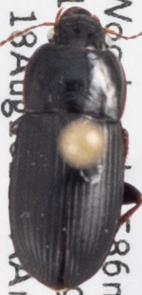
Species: Harpalus opacipennis
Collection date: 2021-08-18
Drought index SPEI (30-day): -2.09
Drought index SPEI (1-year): -2.09
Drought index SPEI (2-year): -1.45